Josué Bengtson

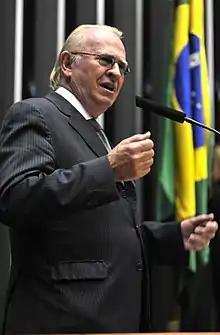
Bengtson in 2011

Josué Bengtson (born 27 May 1944) is a Brazilian politician and pastor. Although born in São Paulo, he has spent his political career representing Pará, having served as state representative since 1999. He is also the pastor and head of the Brazilian division of the International Church of the Foursquare Gospel.